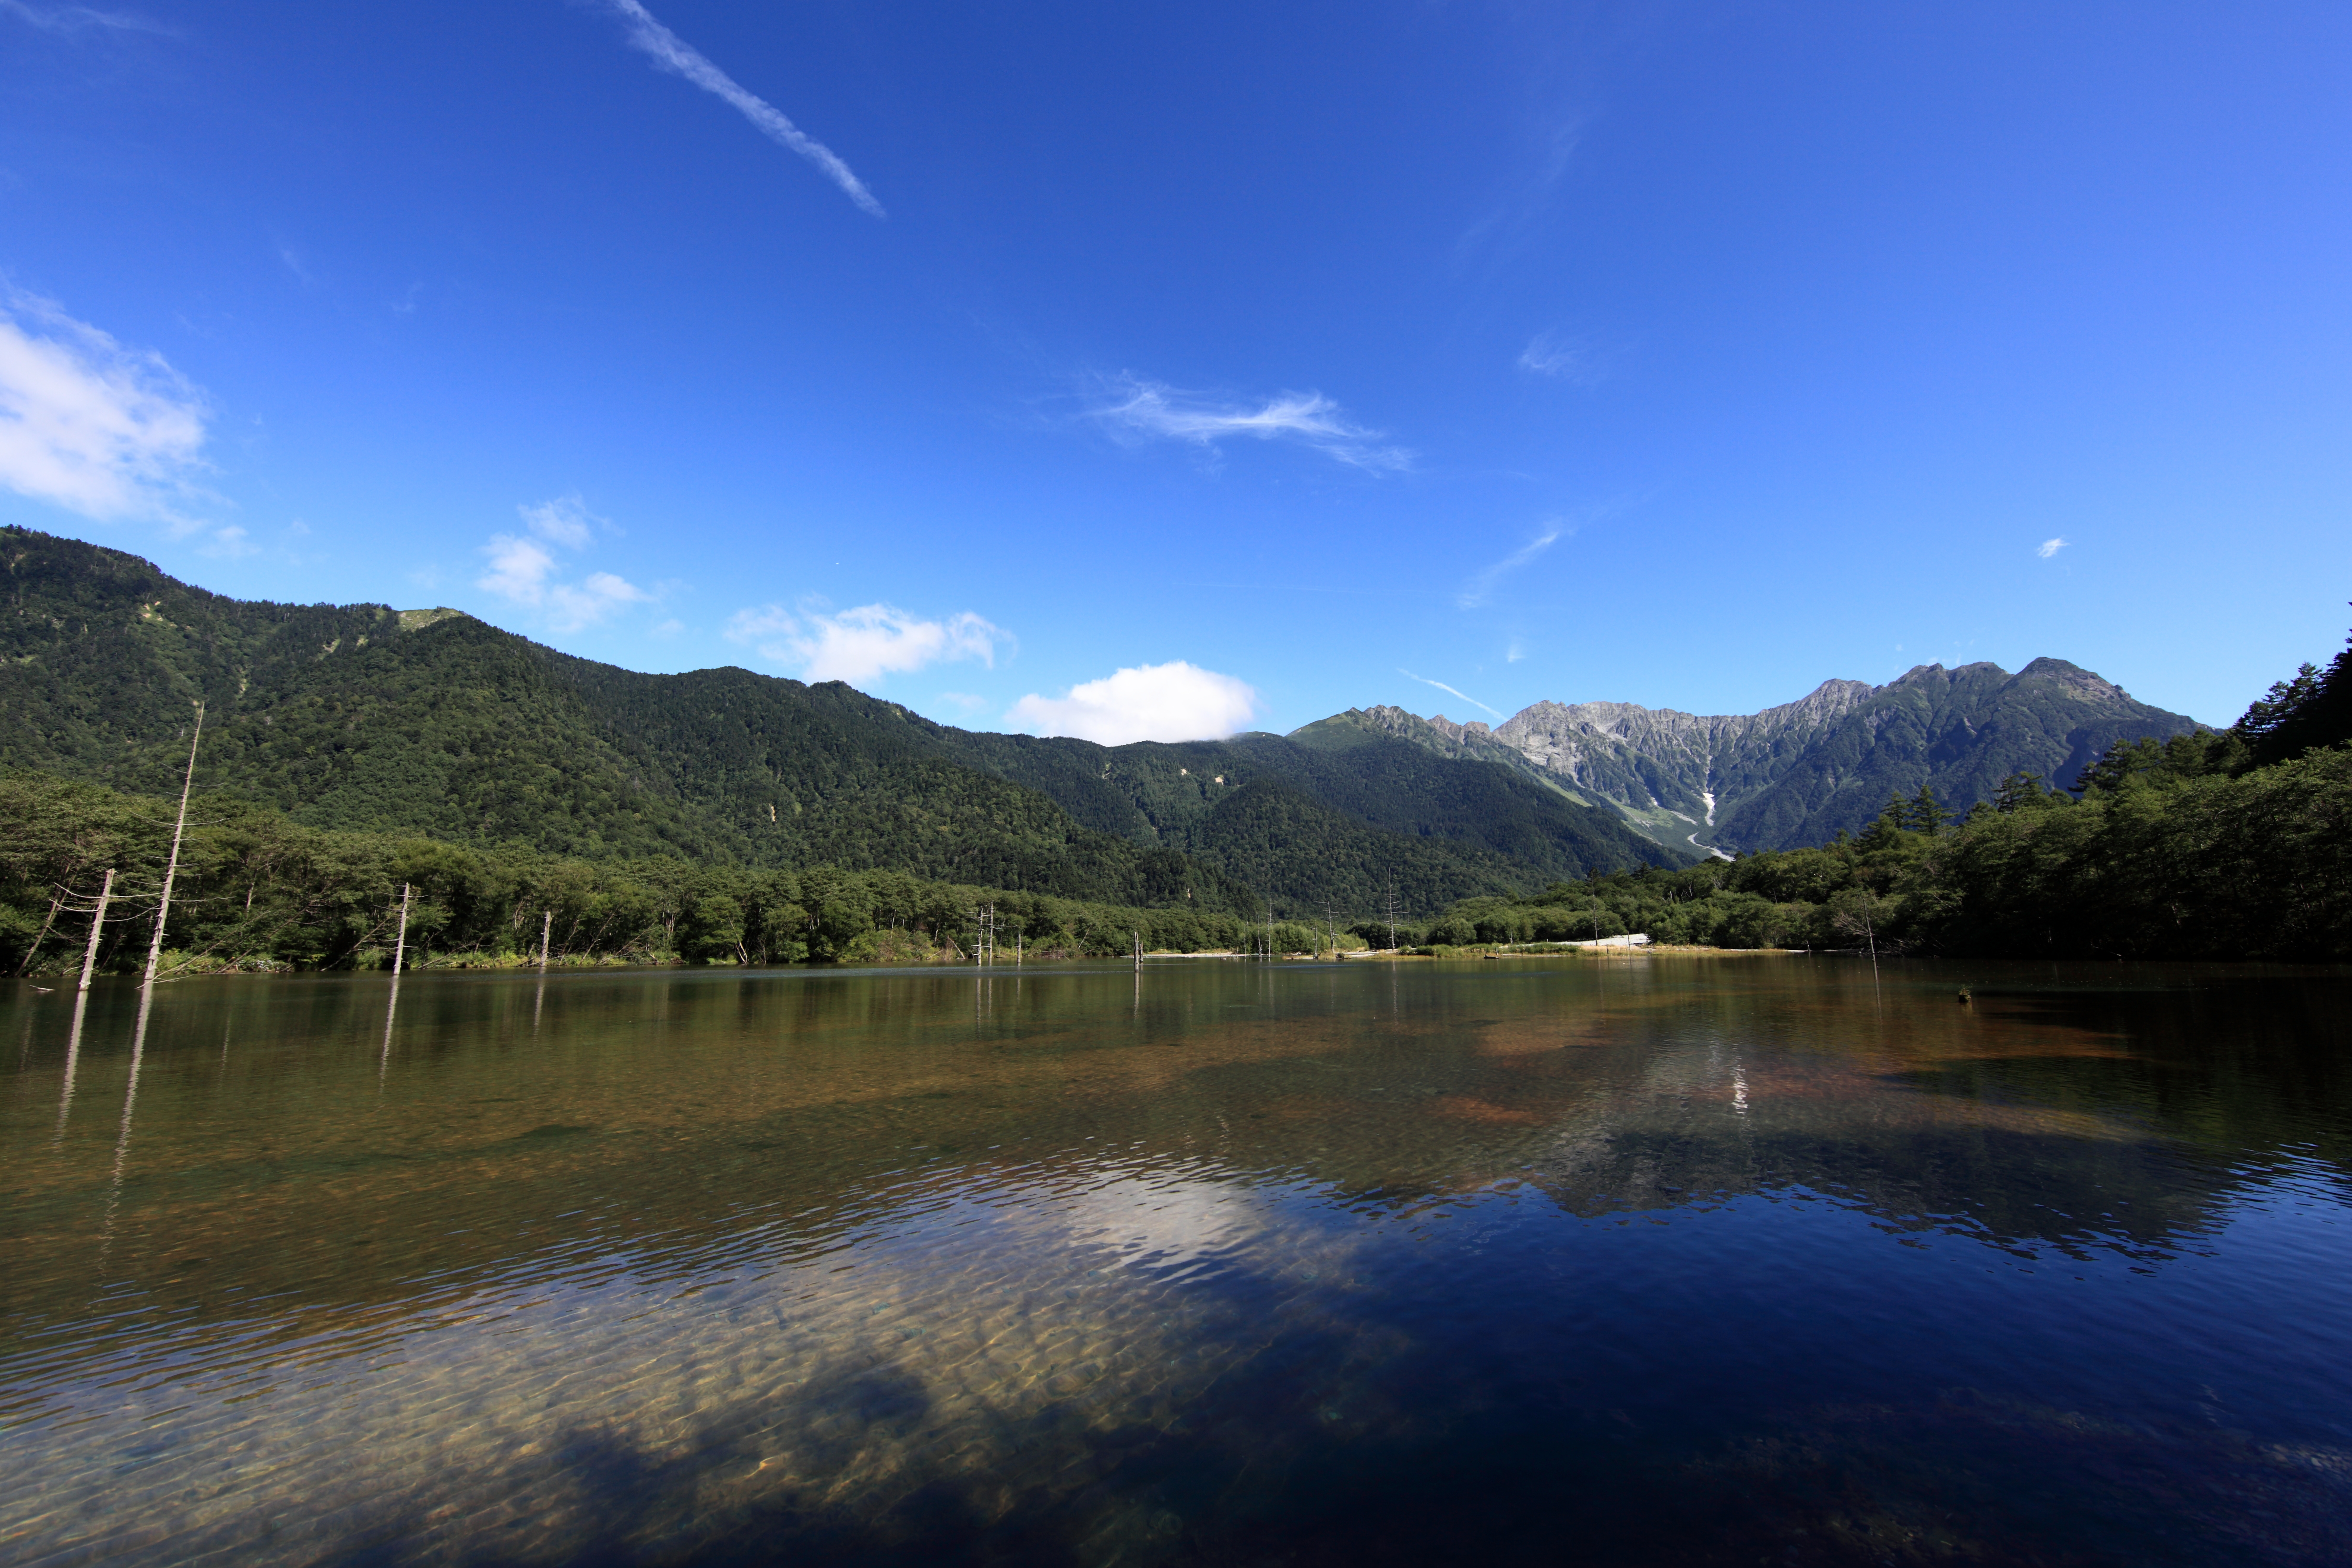
landscape, nature, wilderness, mountain, cloud, lake, river, valley, mountain range, reflection, high, reservoir, highland, body of water, plateau, 5d, hires, loch, markii, hi, res, resolution, nagano, matsumoto, kamikochi, tarn, mountainous landforms